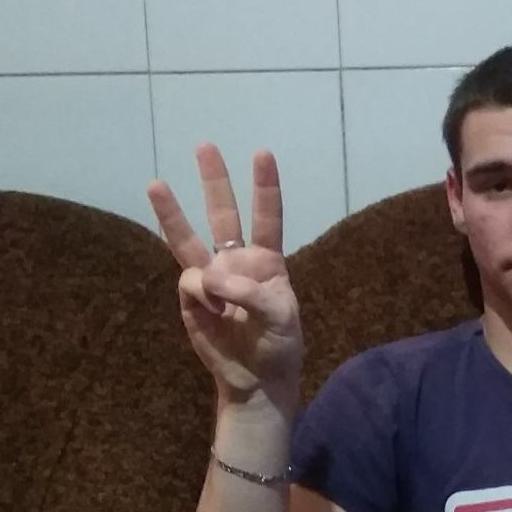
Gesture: three